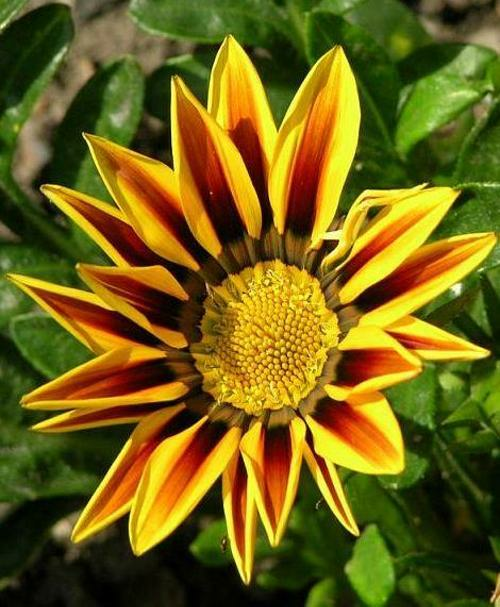
Flower: gazania